Mexican War of Independence

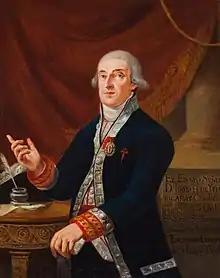
Viceroy José de Iturrigaray, overthrown in a coup d'état by peninsular conspirators in 1808

Their proposal would have created a legitimate, representative, and autonomous government in New Spain, but not necessarily breaking from the Spanish Empire. Opposition to that proposal came from conservative elements, including the peninsular-born judges of the High Court ("Audiencia"), who voiced Peninsular interests. Iturrigaray attempted to find a compromise between the two factions, but failed. Upon hearing the news of the Napoleonic invasion some elites suspected that Iturrigaray intended to declare the viceroyalty a sovereign state and perhaps establish himself as head of a new state. With the support of the archbishop, Francisco Javier de Lizana y Beaumont, landowner Gabriel de Yermo, the merchant guild of Mexico City ("consulado"), and other members of elite society in the capital, Yermo led a coup d'état against the viceroy. They stormed the Viceregal Palace in Mexico City, the night of 15 September 1808, deposing the viceroy, and imprisoning him along with some American-born Spanish members of the city council.